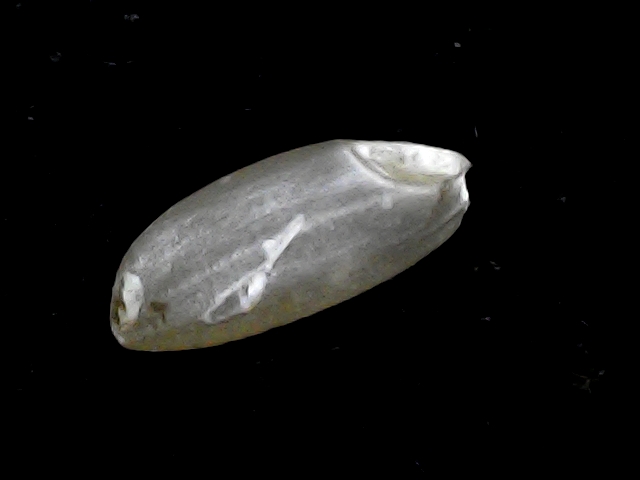
Rice variety: BD39